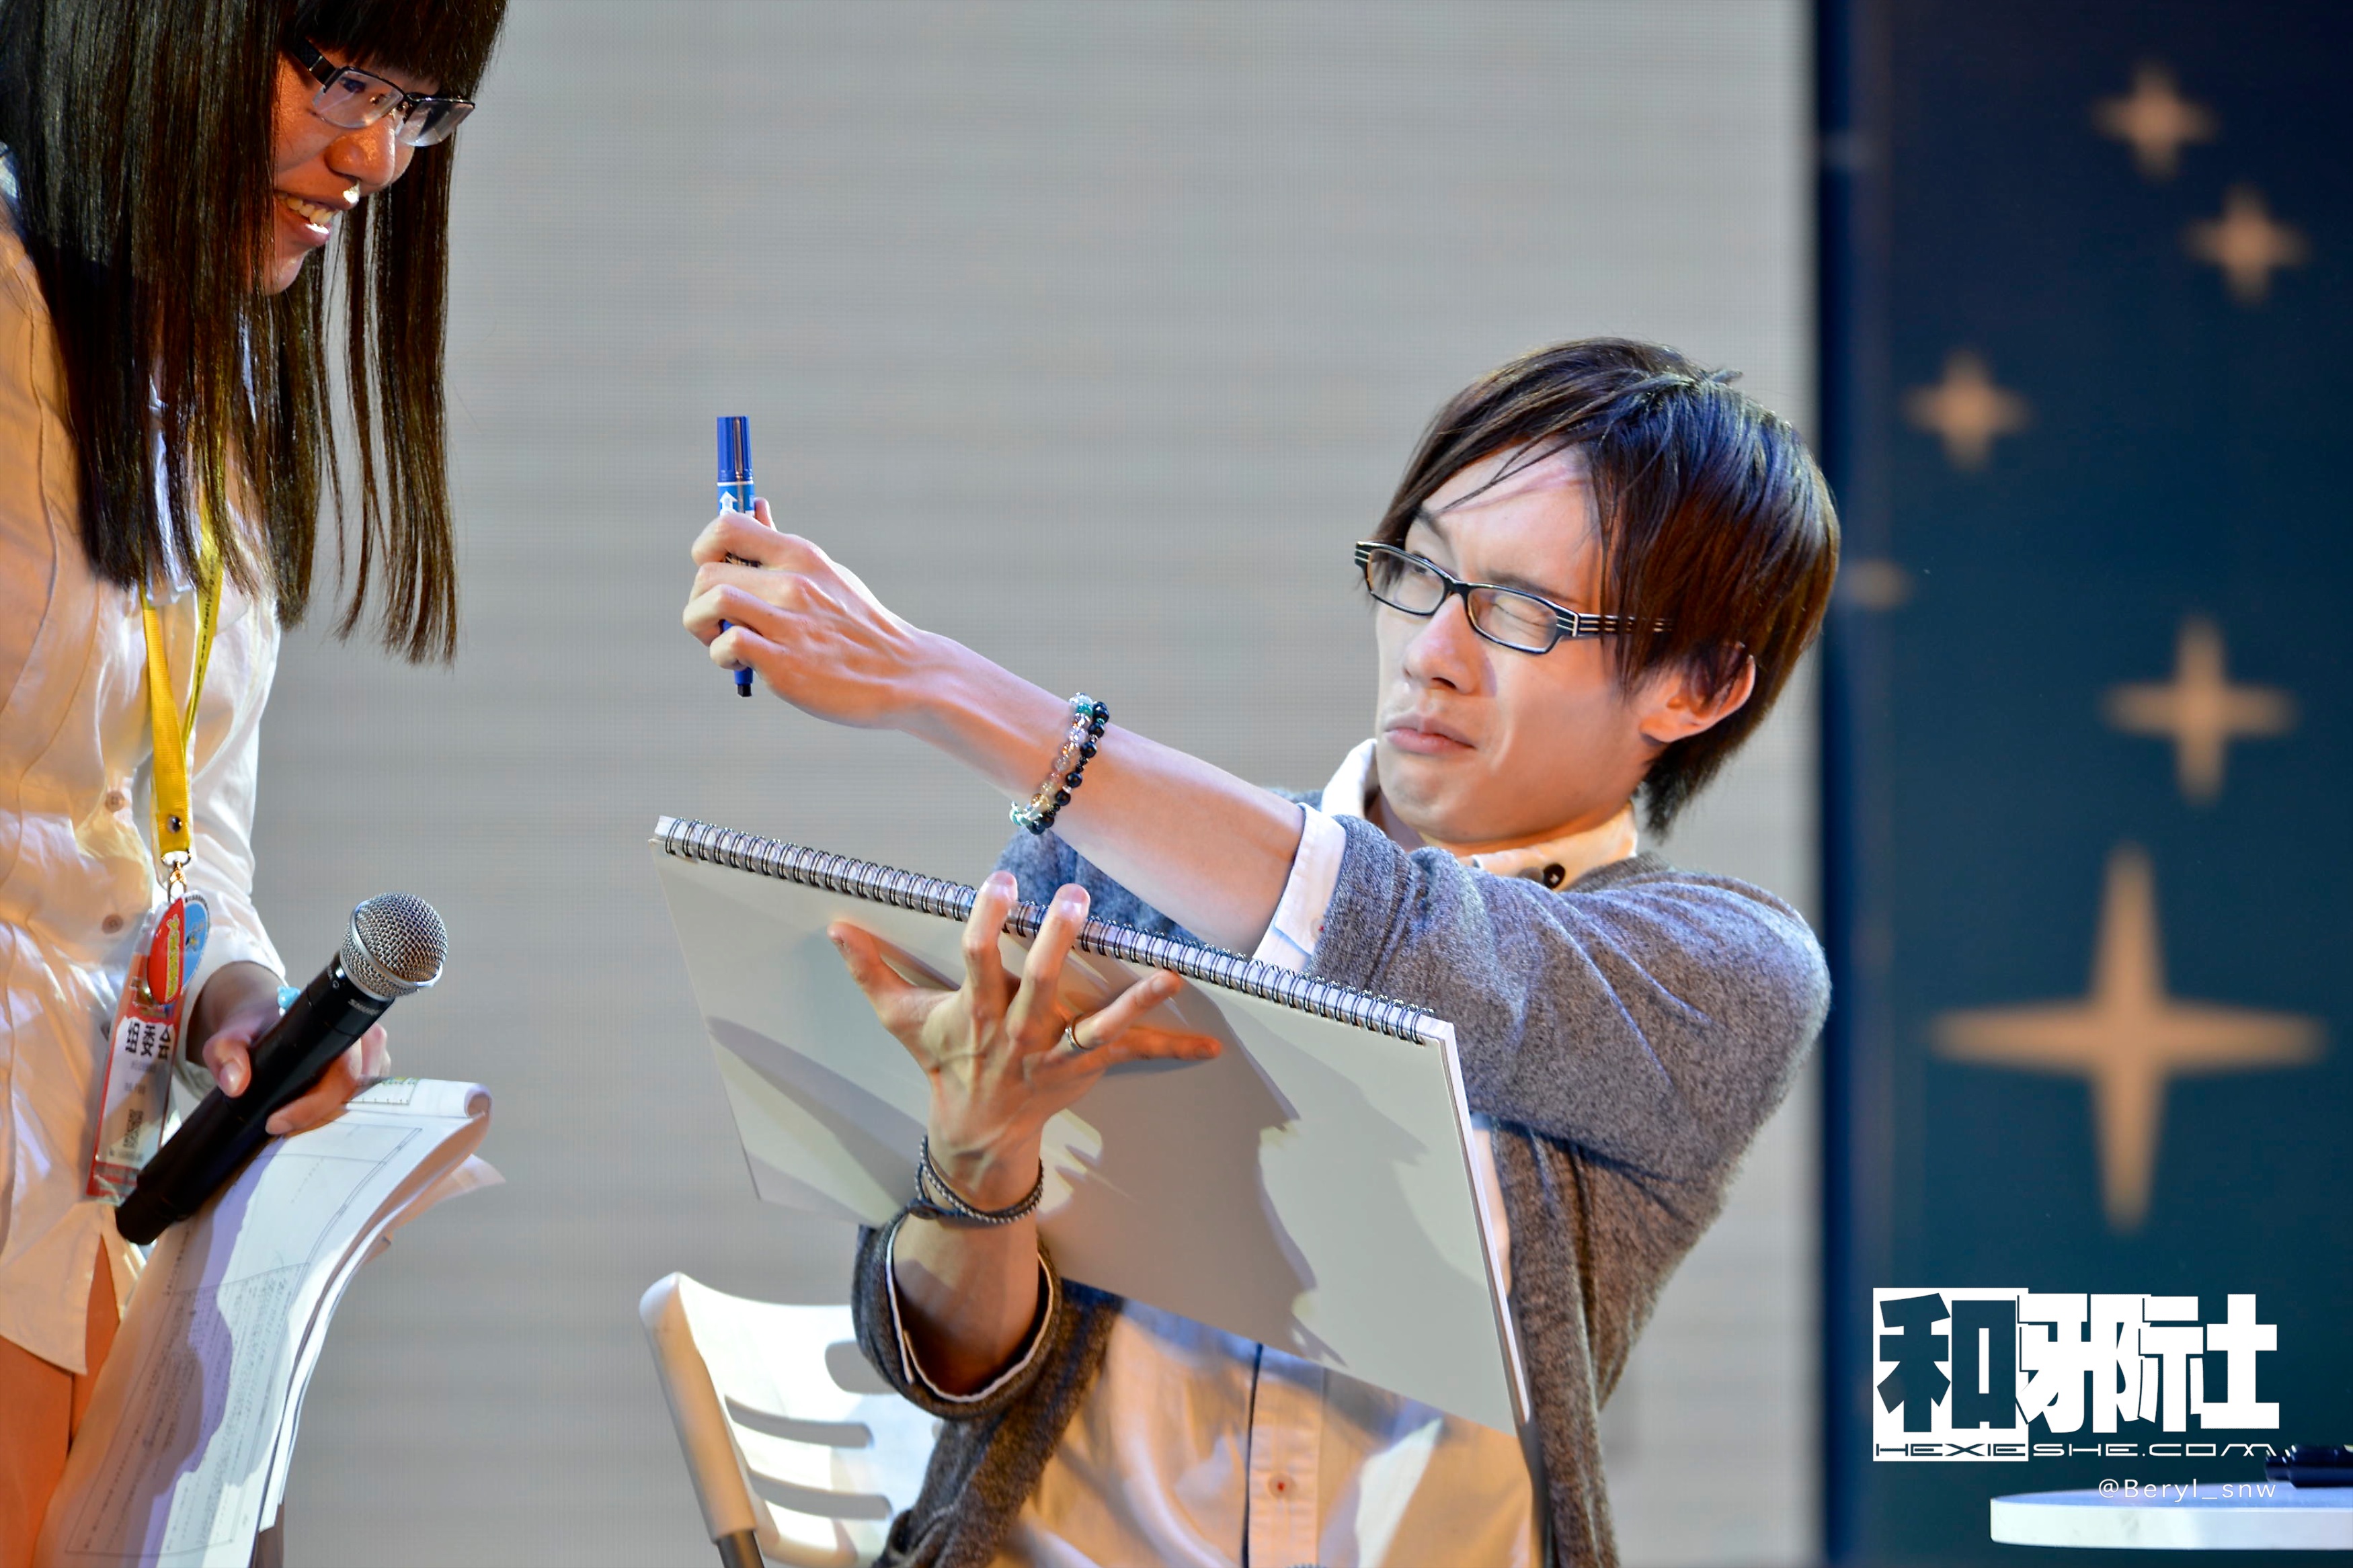
music, musician, 2014, cool image, stage, japanese, singing, event, comiccon, ffacg, cast, cv, castvoice, string instrument, bowed string instrument